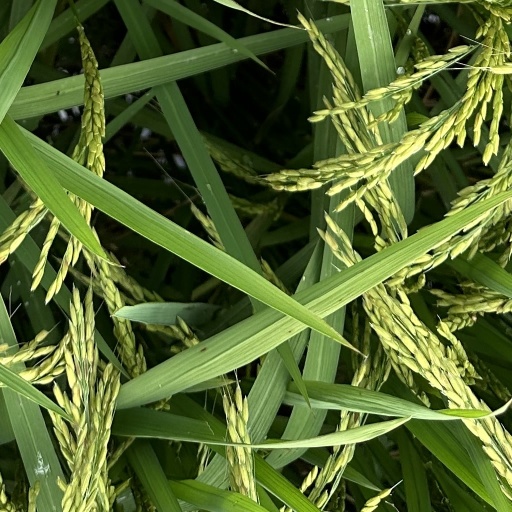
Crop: rice